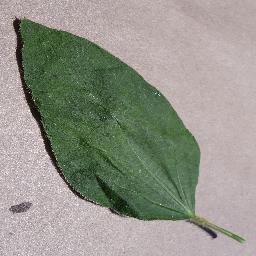
Label: Soybean___healthy